Jewish People's Institute

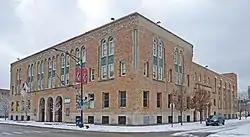

The Jewish People's Institute is a historic Jewish community center building located at 3500 W. Douglas Boulevard in the North Lawndale community area of Chicago, Illinois. The community center had its roots in the Chicago Hebrew Institute, which was founded in 1903 by the city's established Jewish community to support new immigrants. Its building, which was designed by architects Grunsfeld & Klaber, was completed in 1927. The Institute provided both social and educational services to the Jewish community and was often the first point of contact in Chicago for new immigrants. Its educational offerings included evening classes, a Hebrew school, and eventually a junior college, while its social programs included a theatre, recreational areas, and a Naturalization Bureau for those who sought American citizenship.